Saint Louis University College for Public Health and Social Justice

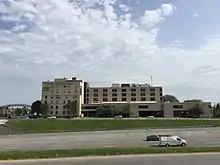
Saint Louis University College of Public Health and Social Justice, May 2018

Saint Louis University College for Public Health and Social Justice is a private undergraduate and graduate program of the Saint Louis University in St. Louis, Missouri. It was founded in 2013 by the combining the university's School of Social Work, the School of Public Health, and its program in Criminology and Criminal Justice.